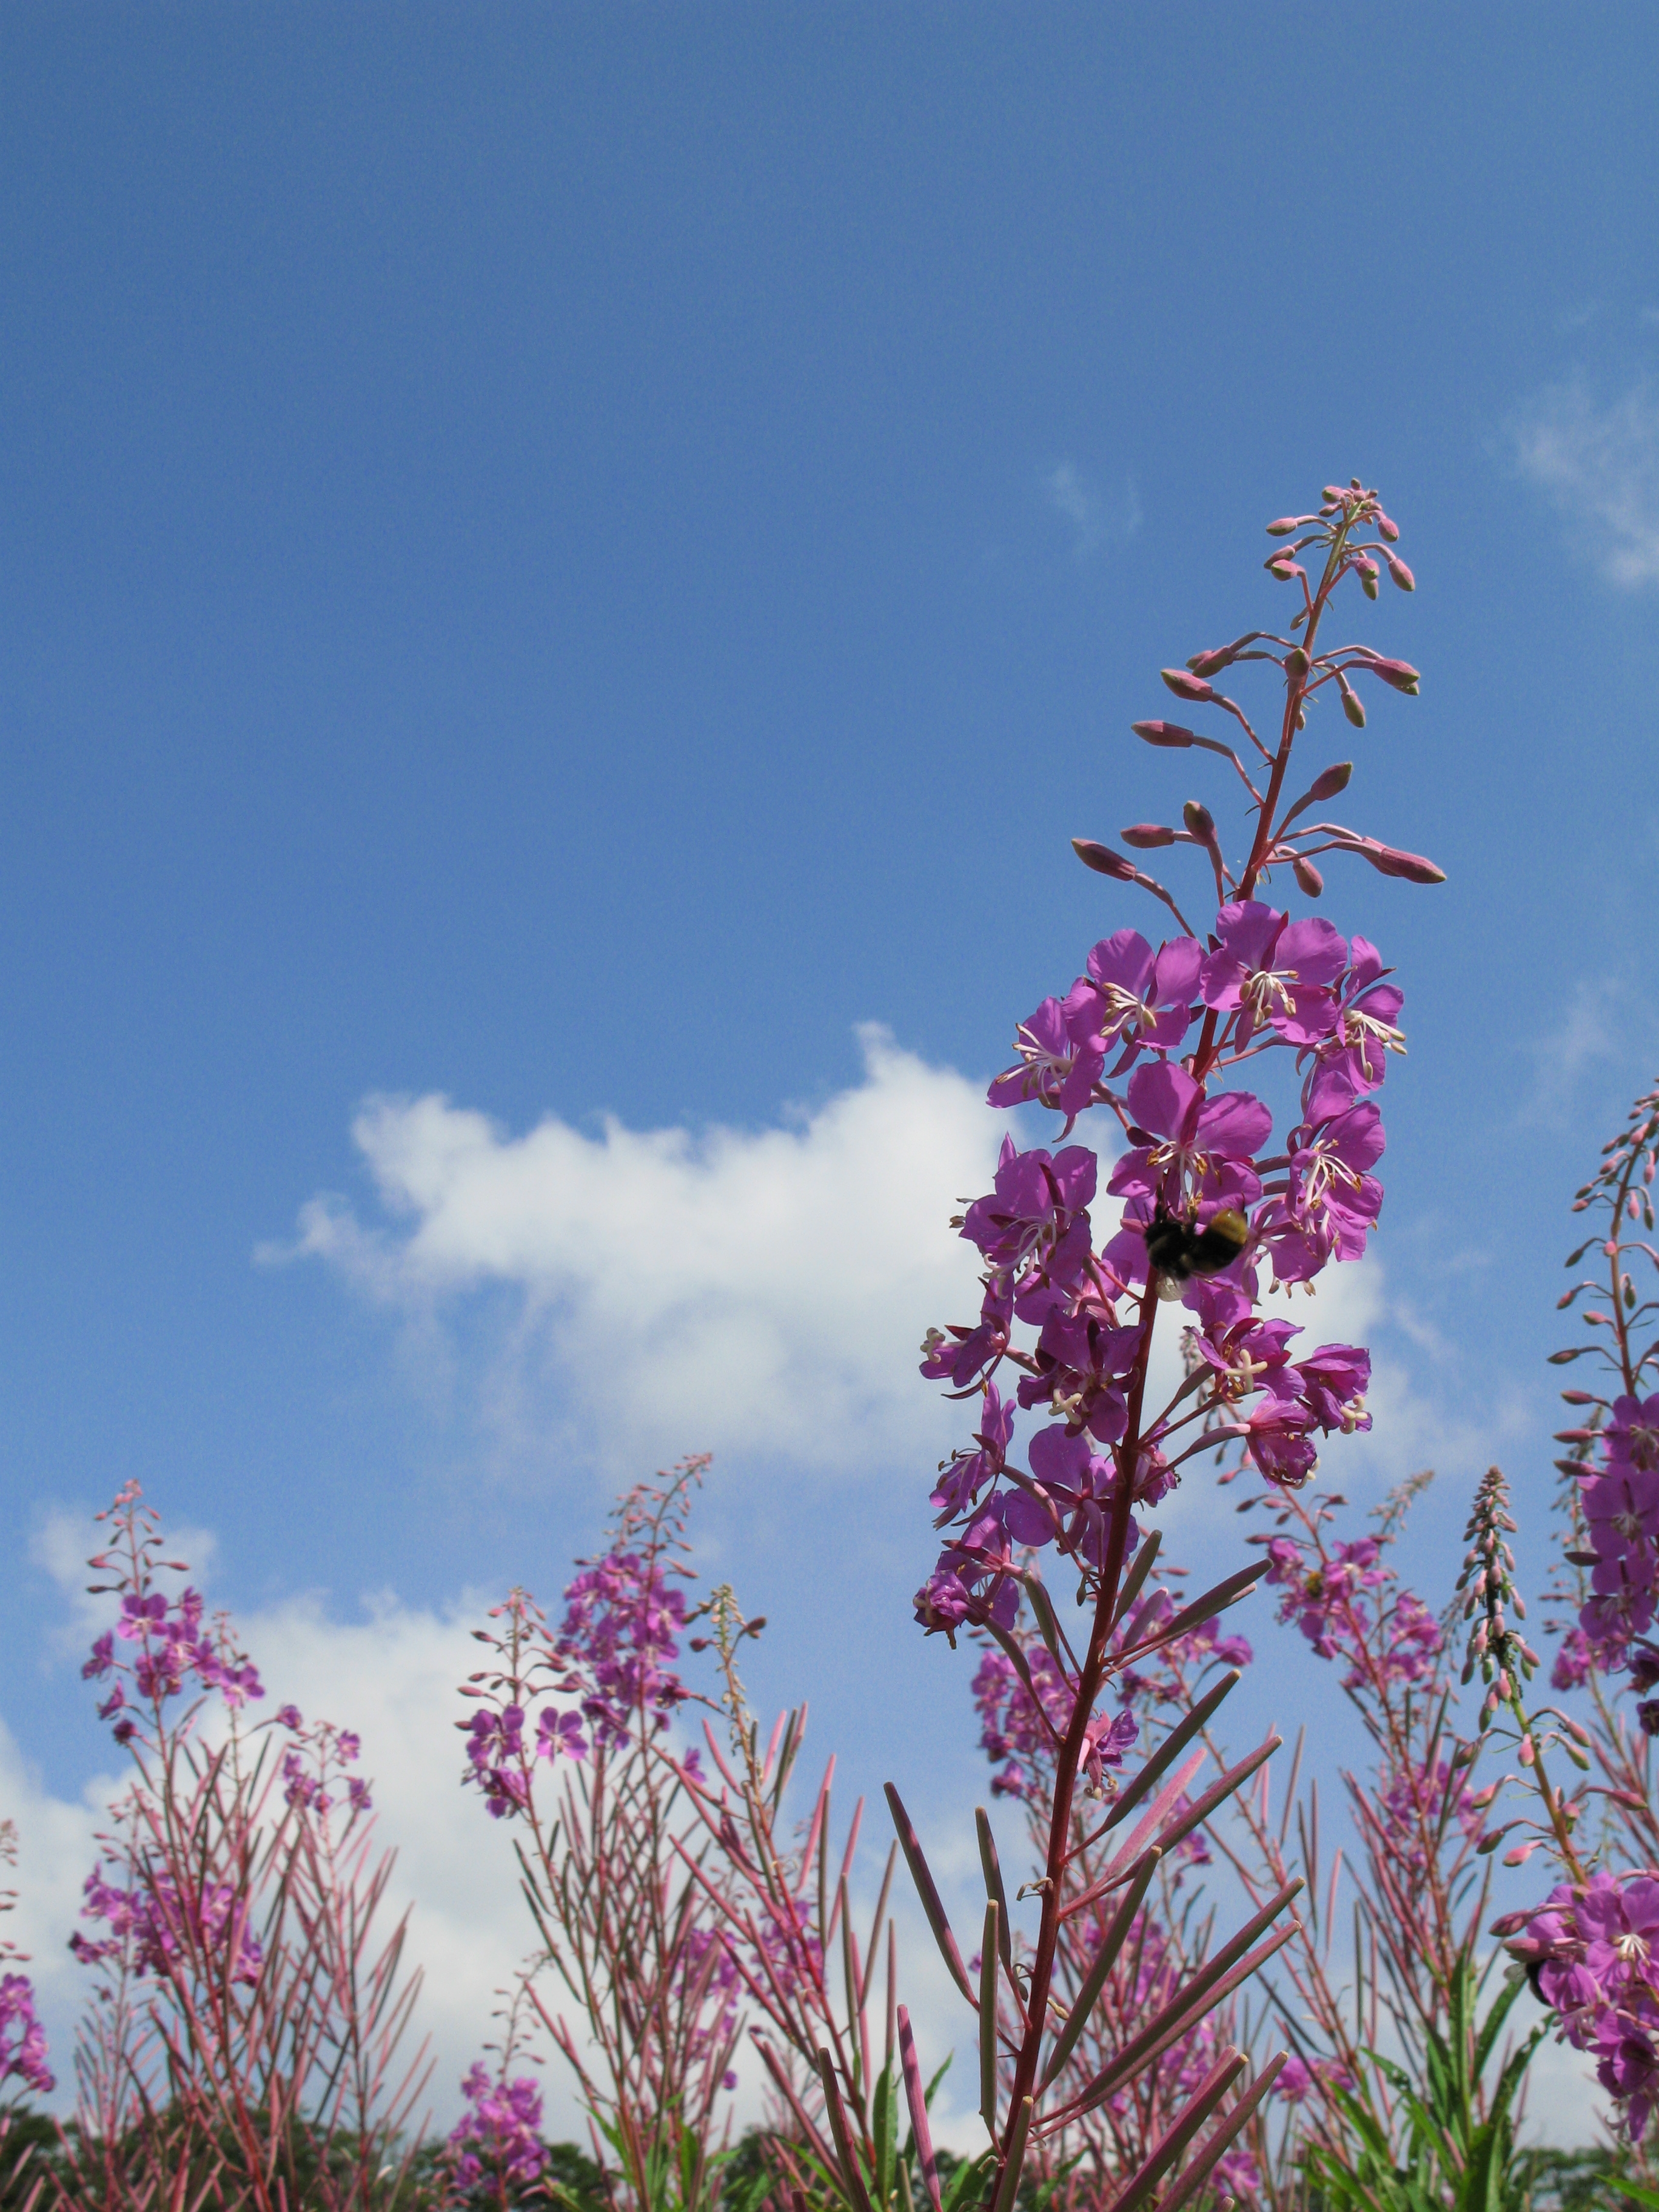
tree, nature, grass, branch, blossom, plant, sky, field, meadow, prairie, leaf, flower, purple, high, botany, flora, wildflower, hires, rosebay, hi, res, fireweed, g7, angustifolium, willowherb, epilobium, flowering plant, grass family, land plant